Havana Plan Piloto

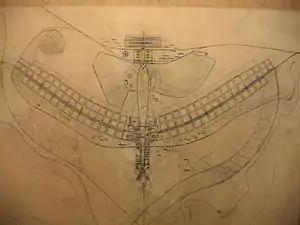
Brasília's Plan Piloto: accession as the new capital and its designation for the development of an extensive interior region inspired the symbolism of the plan. Lúcio Costa used a cross-axial design indicating the possession and conquest of this new place with a cross, often likened to a dragonfly, an airplane or a bird. Lúcio Costa's plan included two principal components, the Monumental Axis (east to west) and the Residential Axis (north to south).

The Hotel Capri was built in 1957. Located on Calle 21, 1 Mp. 8 Vedado, two blocks from the Hotel Nacional, it opened in November 1957. With its 250 rooms, the nineteen-story structure was one of the largest hotel/casinos in Havana during its heyday. It boasted a swimming pool on the roof.